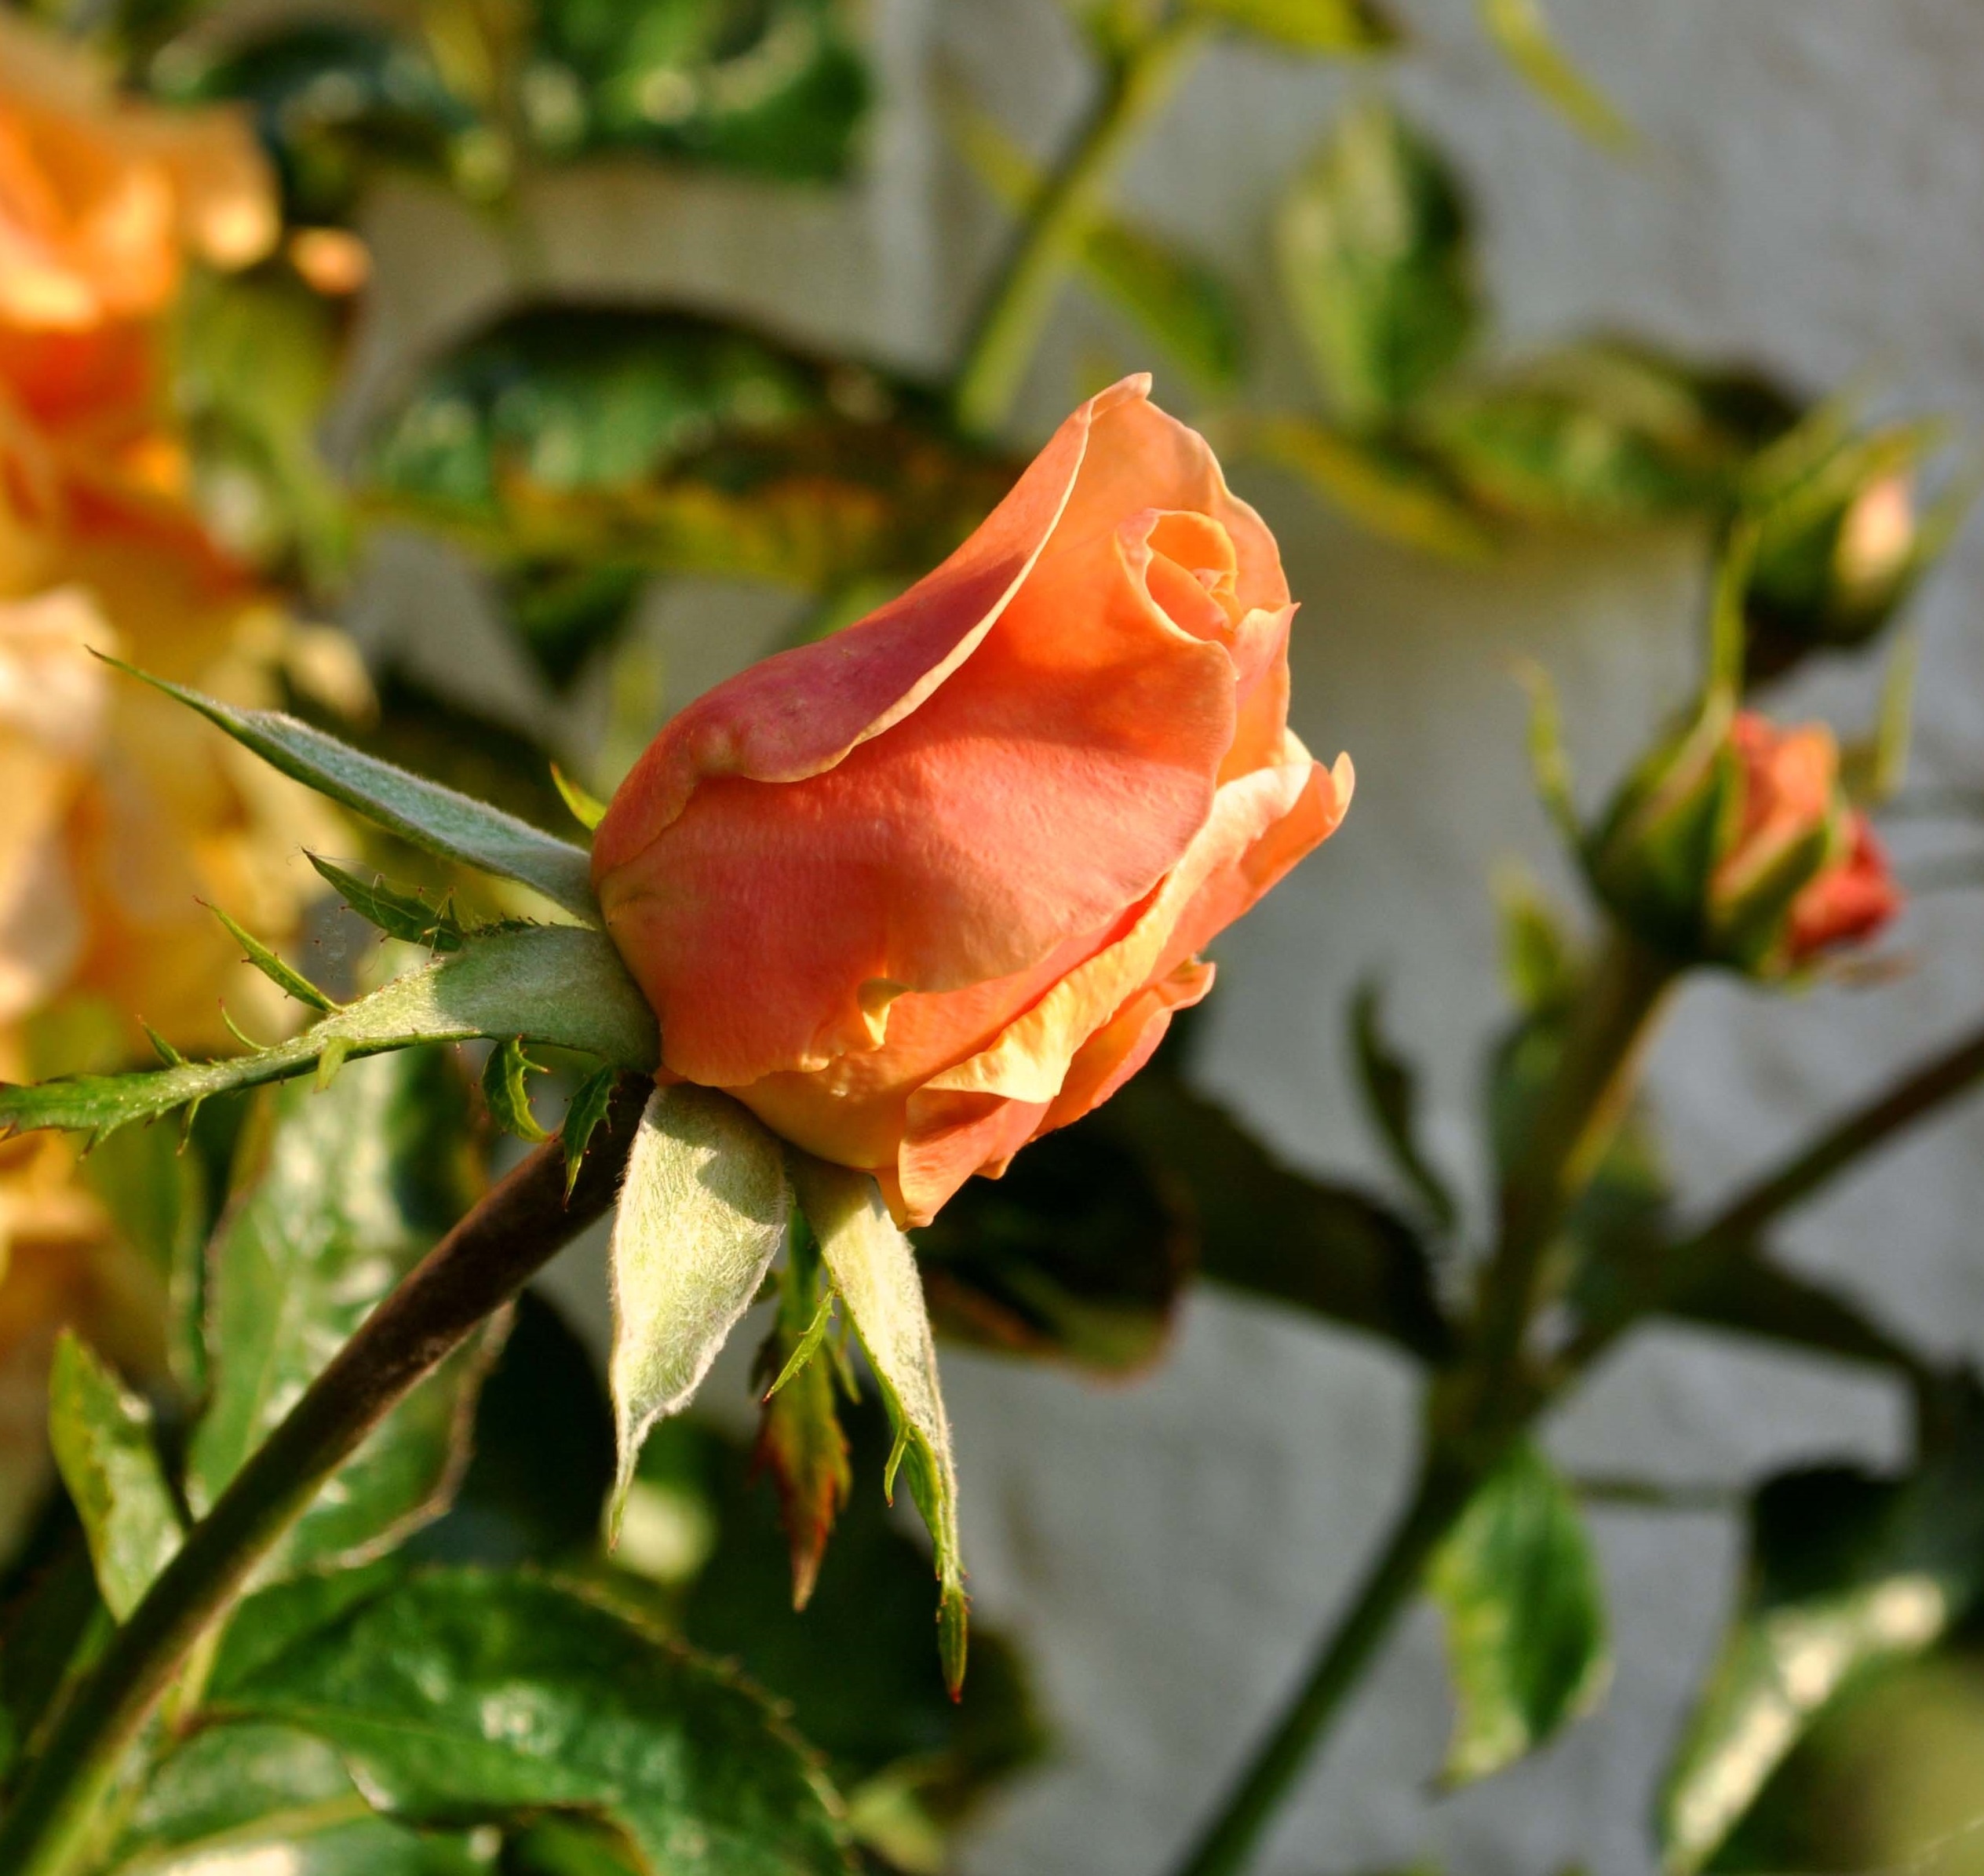
nature, blossom, plant, leaf, flower, petal, rose, botany, yellow, flora, shrub, salmon, bud, floribunda, macro photography, rosebush, flowering plant, garden roses, rose family, half open, land plant, rose order